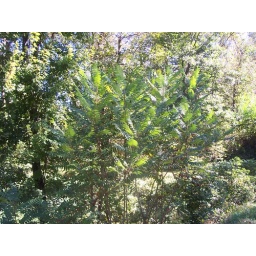
A small weed-like tree with leaves that turn bright red in the fall.